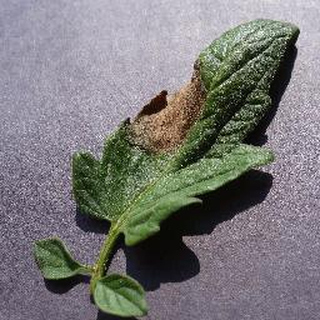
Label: tomato_late_blight